Eason & Son

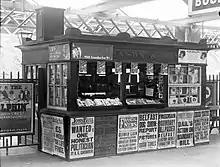

54 shops trade under the Eason brand. This includes the company's flagship shop on Dublin's O’Connell Street as well as shops in Arklow, Athlone, Balbriggan, Ballincollig, Blanchardstown, Carlow, Cavan, Clare Hall, Clonmel Shopping Centre, Cork City (2), Crescent Shopping Centre (Limerick), Douglas, Dun Laoghaire, Dundalk, Dundrum, Dungarvan, Ennis, Enniscorthy, Galway Shop Street, Galway Shopping Centre, Gorey, Heuston Station, Jetland, Kilkenny, Killarney, Liffey Valley, Limerick, Listowel, Mahon, Mallow, Maynooth, Monaghan, Mullingar, Nassau Street, Navan, Nenagh, Newbridge, Parkway, Santry, Shannon, Sligo, Sligo Quayside, Stephen's Green, Swords, Tallaght, Thurles, Tralee, Wexford, and Wilton.